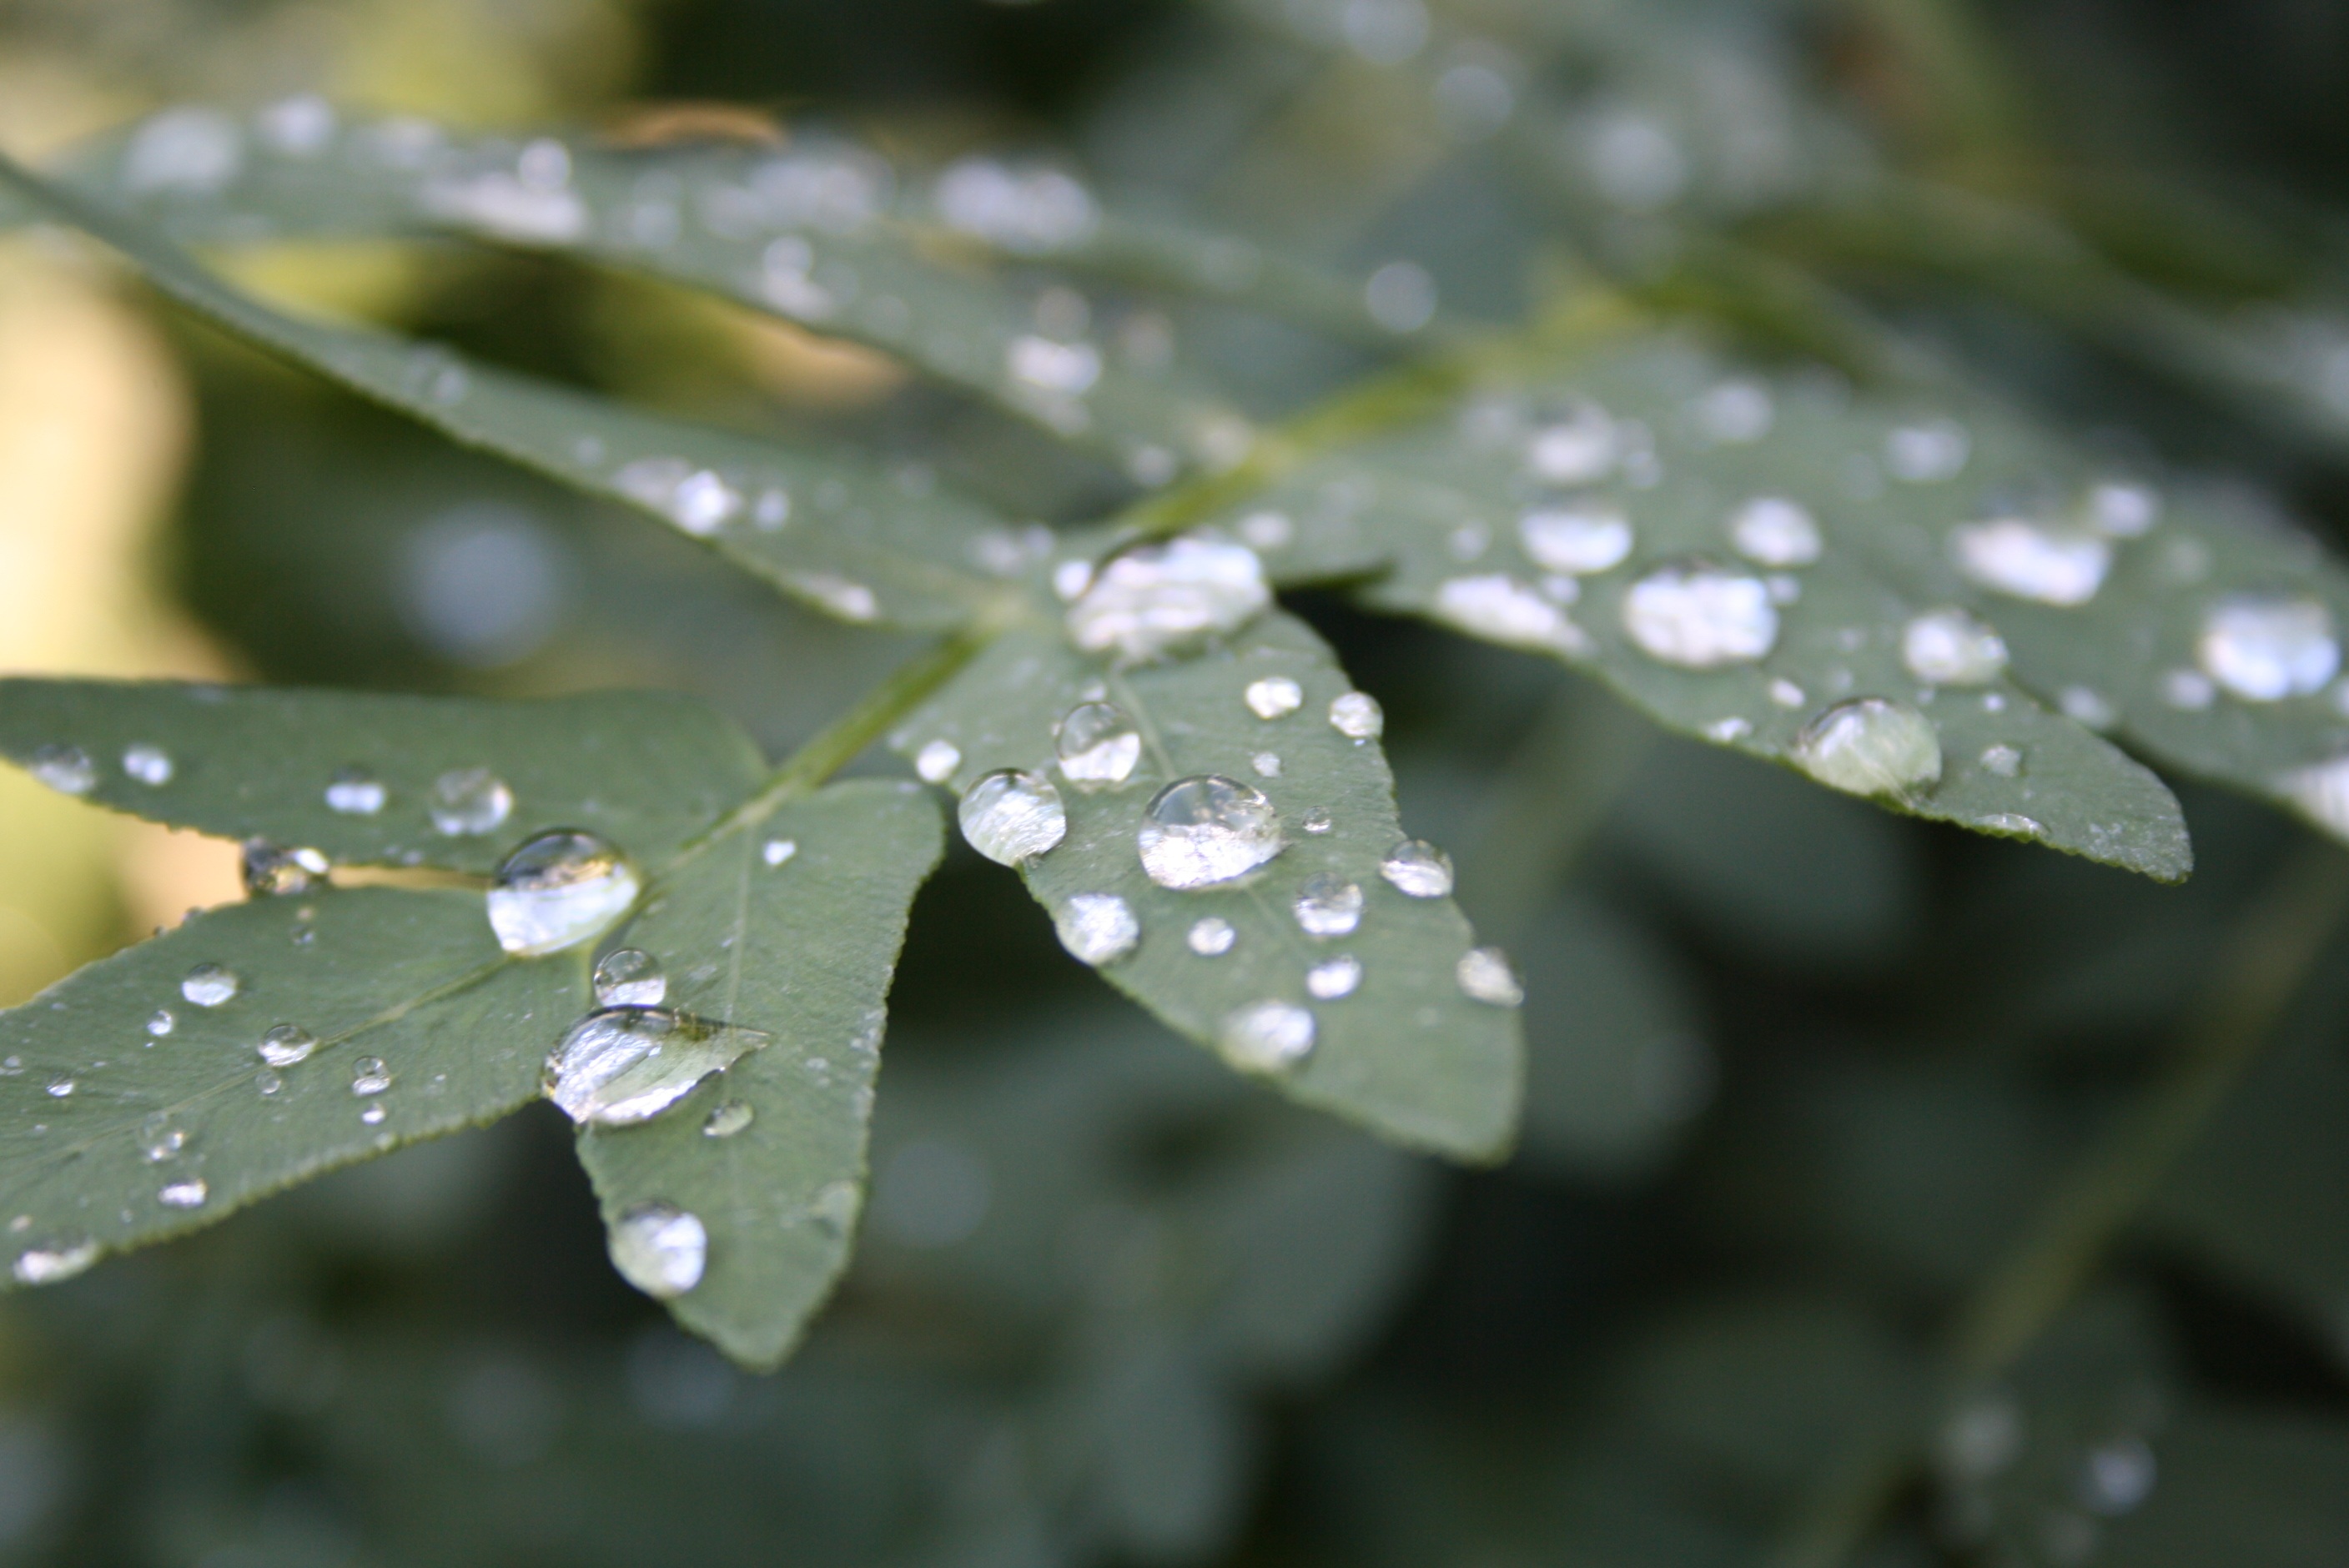
tree, water, nature, branch, drop, dew, plant, leaf, flower, petal, raindrop, frost, green, botany, garden, flora, close up, drop of water, moisture, macro photography, plant stem